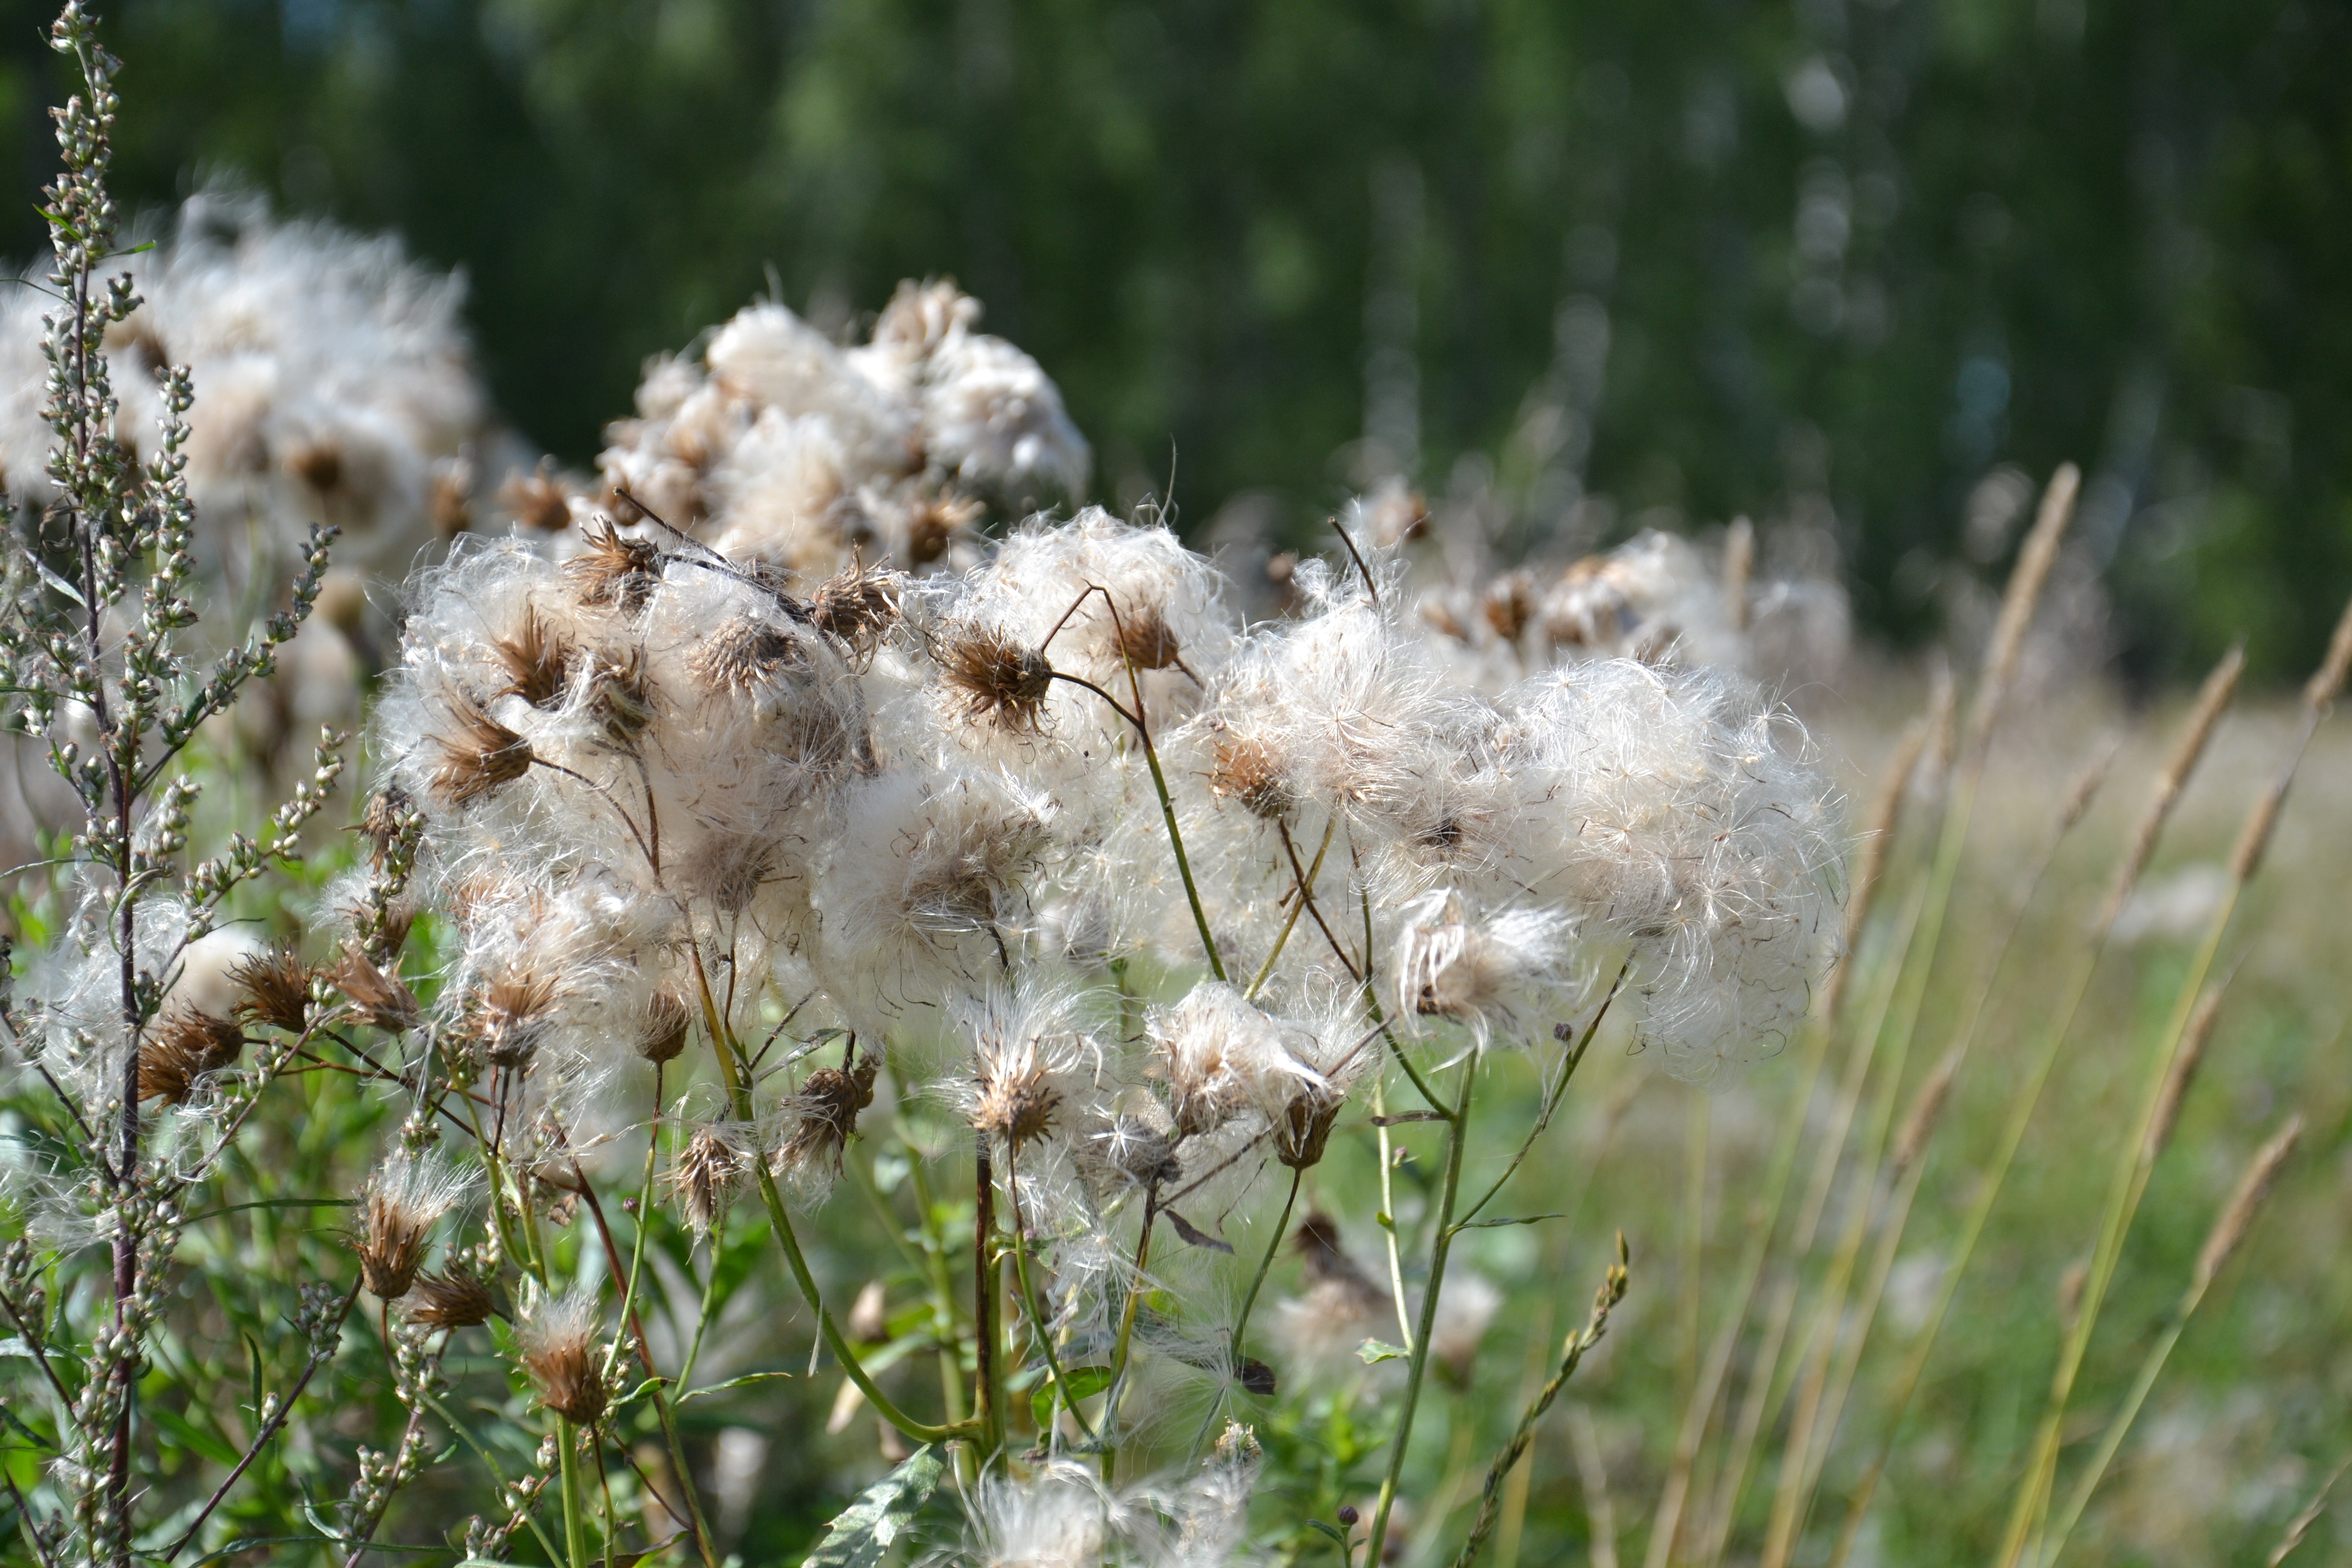
nature, grass, branch, plant, lawn, meadow, leaf, flower, frost, summer, green, autumn, botany, flora, plants, wildflower, flowers, weed, seeds, thistle, woodland, green grass, macro photography, sunny day, flowering plant, daisy family, pooh, grass family, land plant